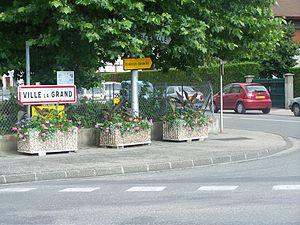
Ville-la-Grand est une commune française située dans le département de la Haute-Savoie, en région Auvergne-Rhône-Alpes.